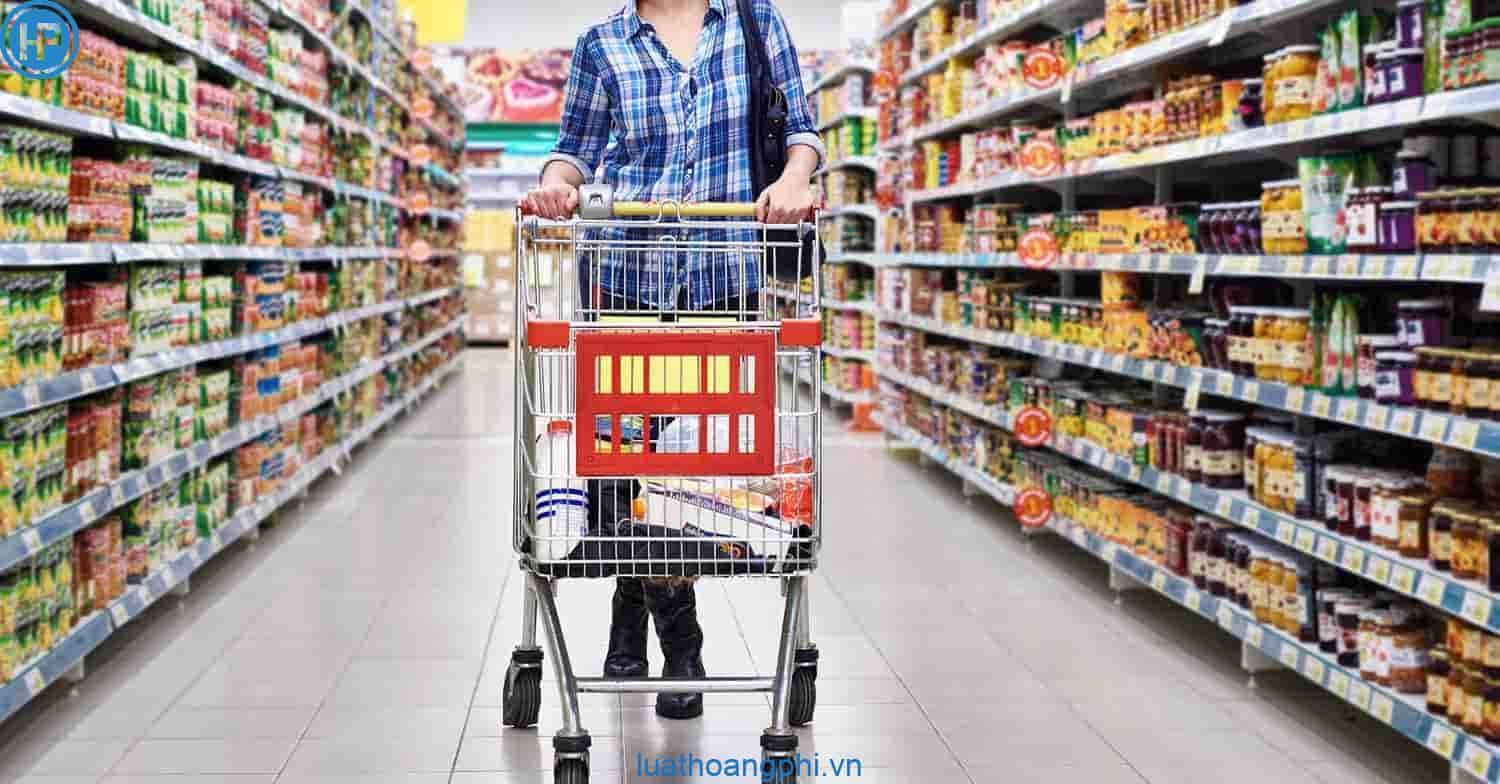
người này đang đẩy xe đẩy siêu thị dọc lối đi trong siêu thị